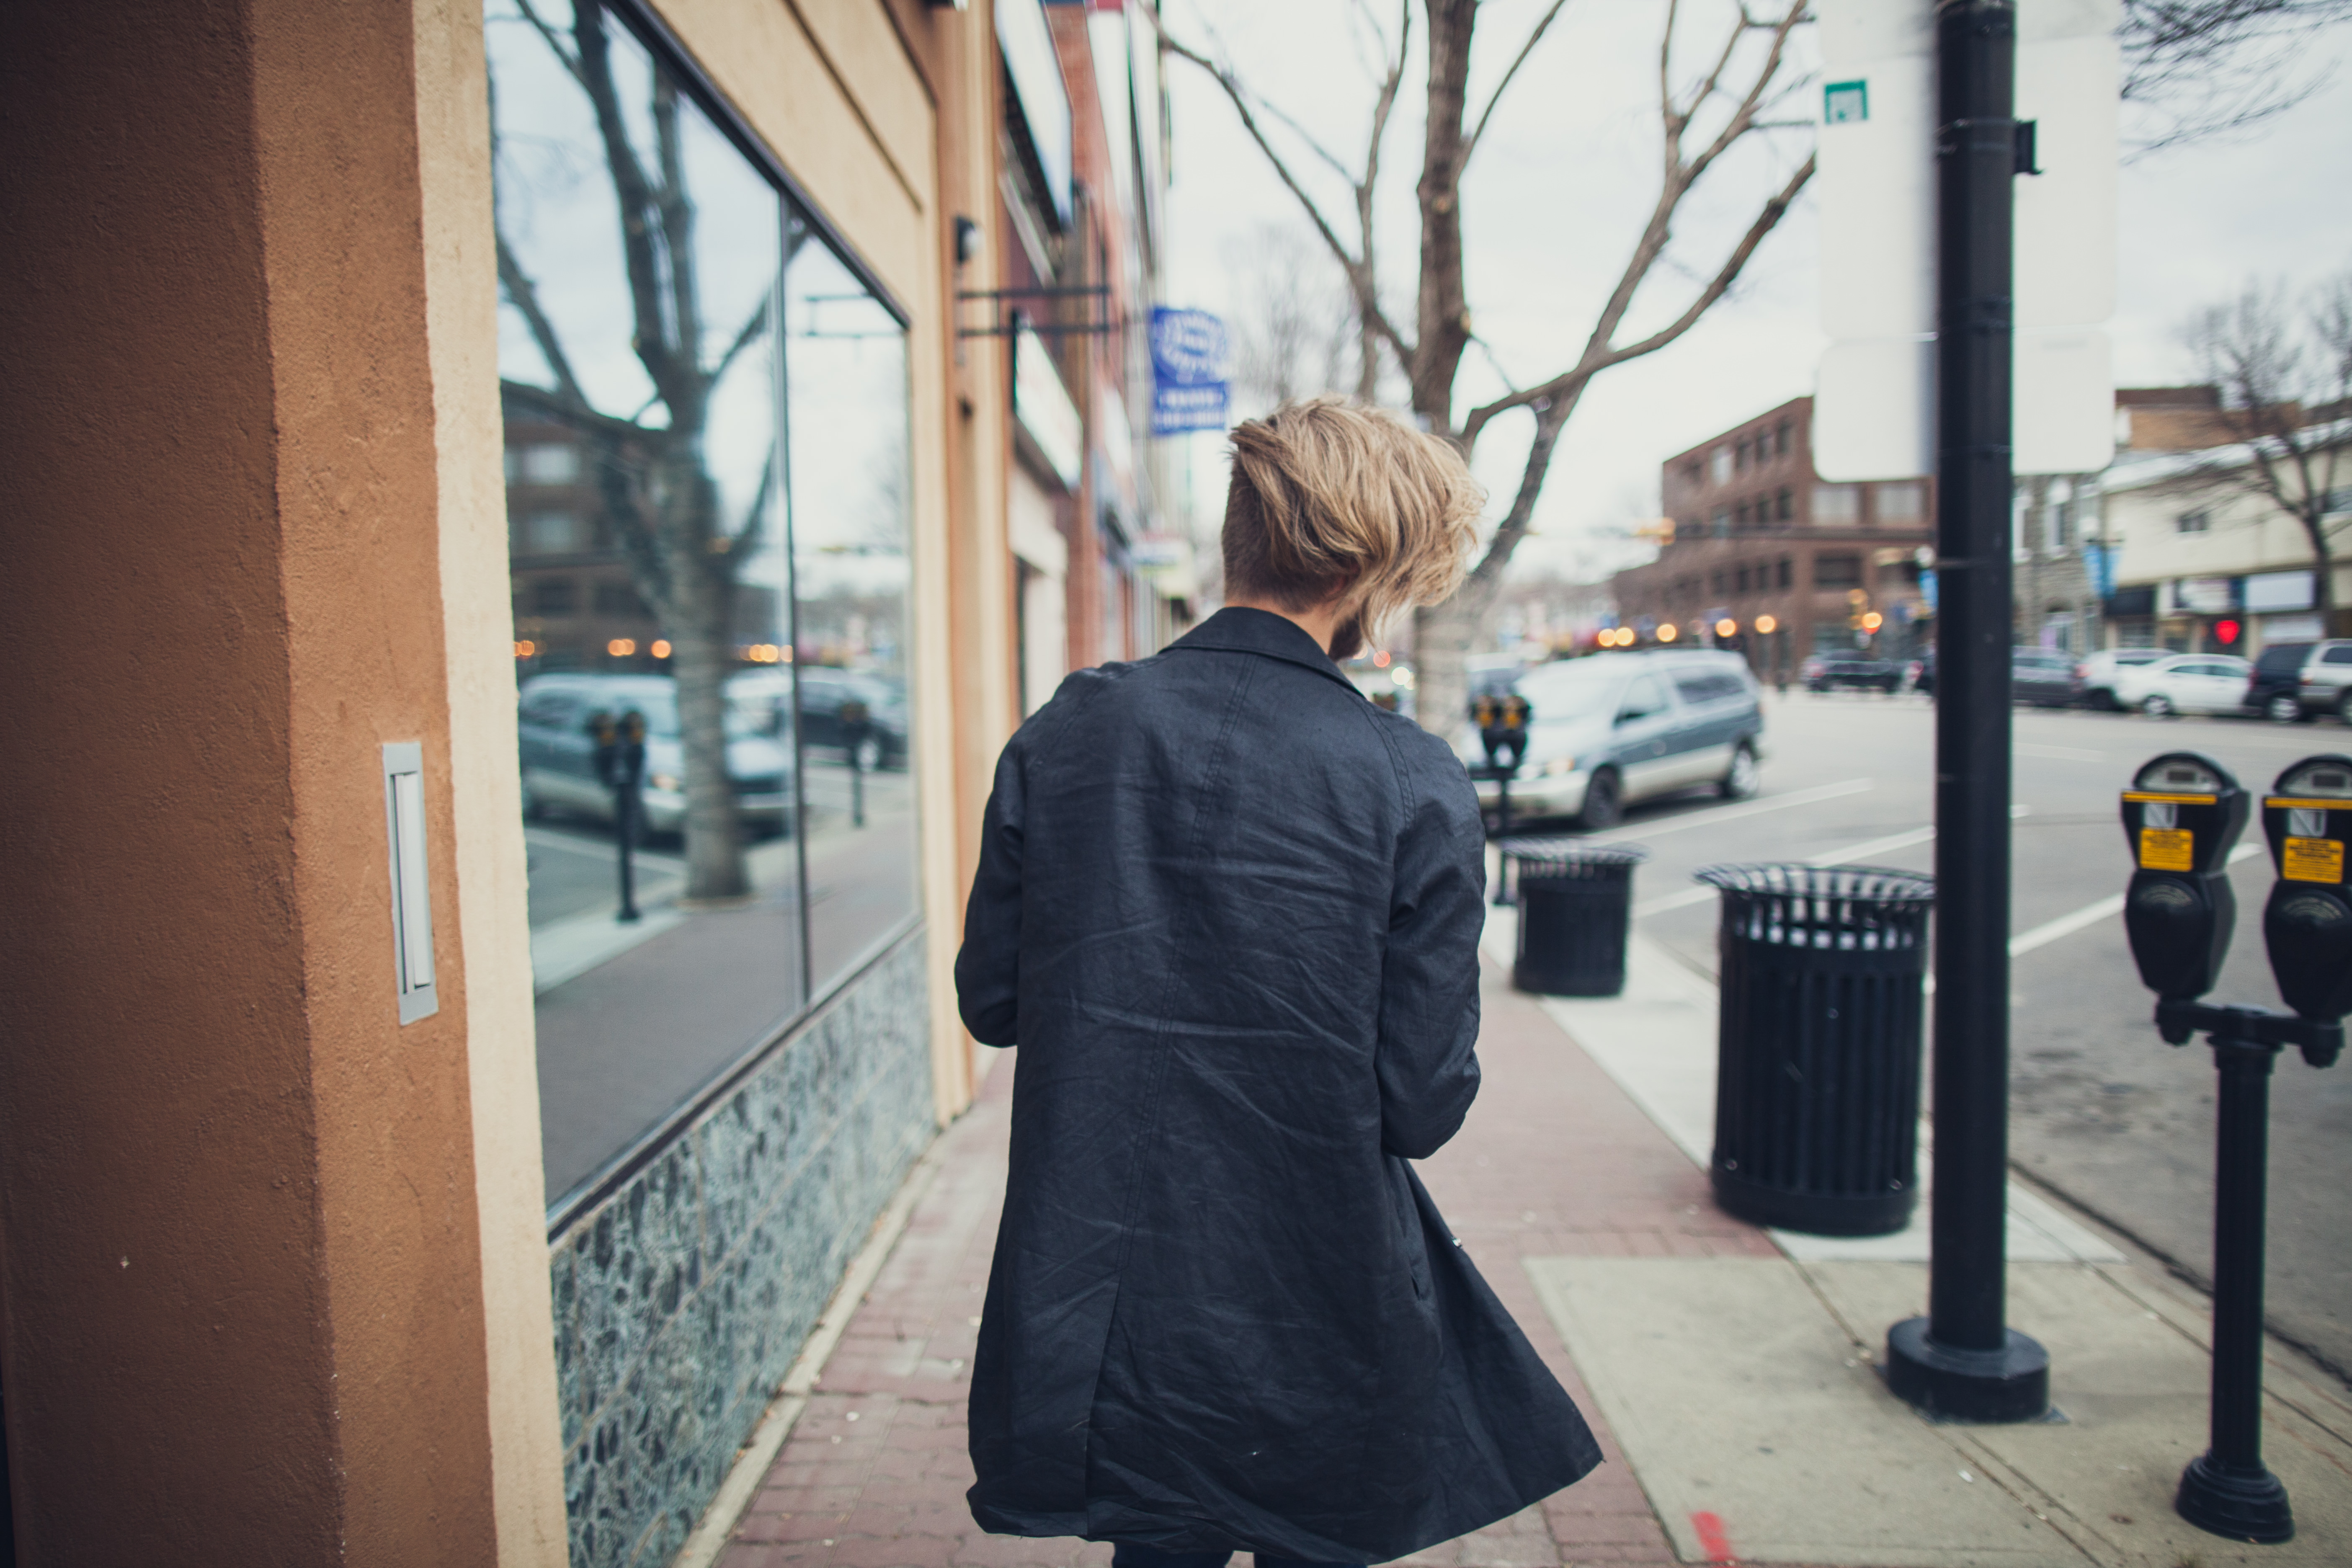
man, walking, road, street, town, building, city, urban, pavement, spring, infrastructure, photograph, snapshot